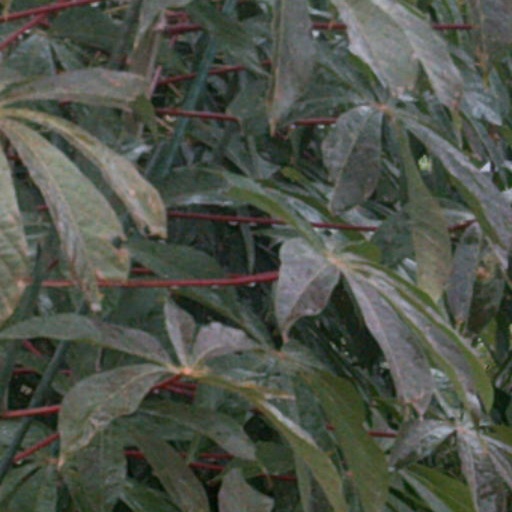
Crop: cassava